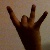
The image shows a hand gesture representing the number 8 in Indian Sign Language.